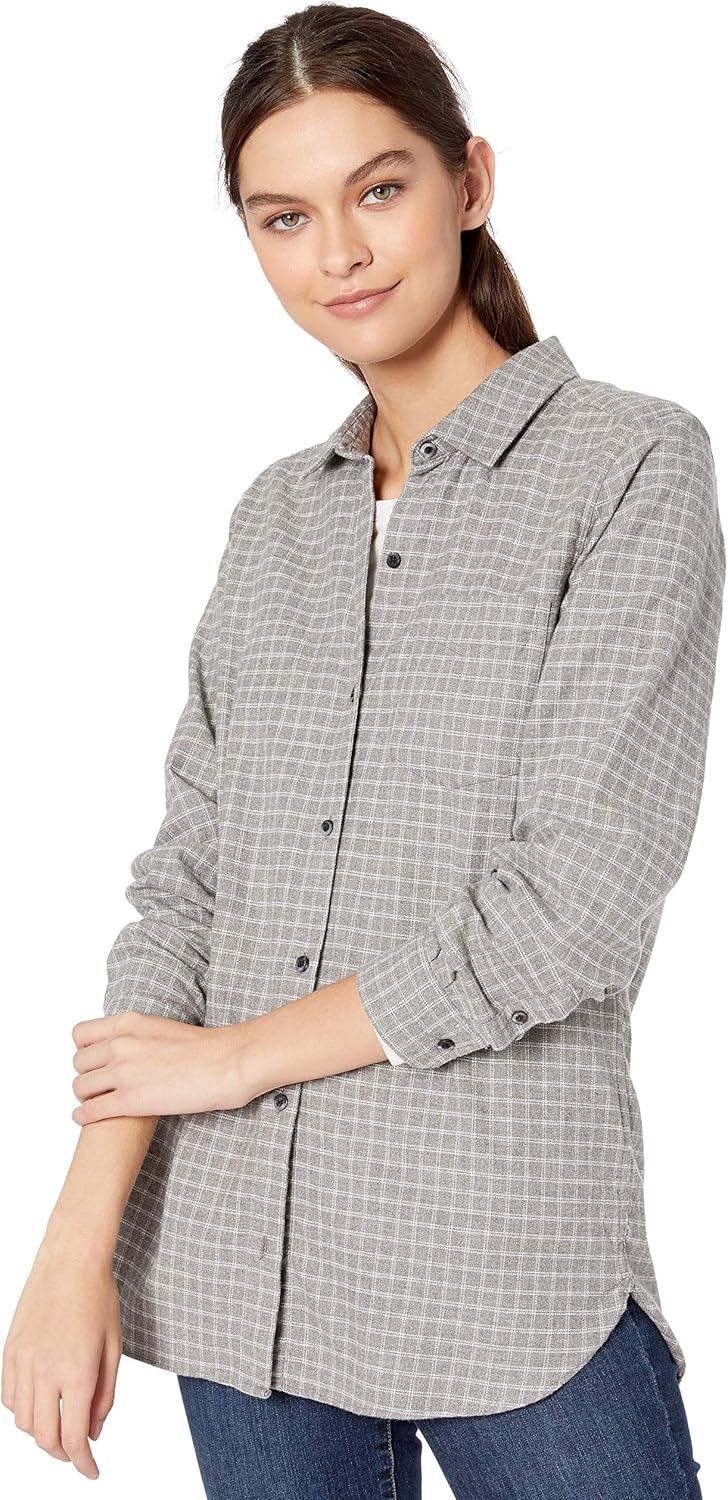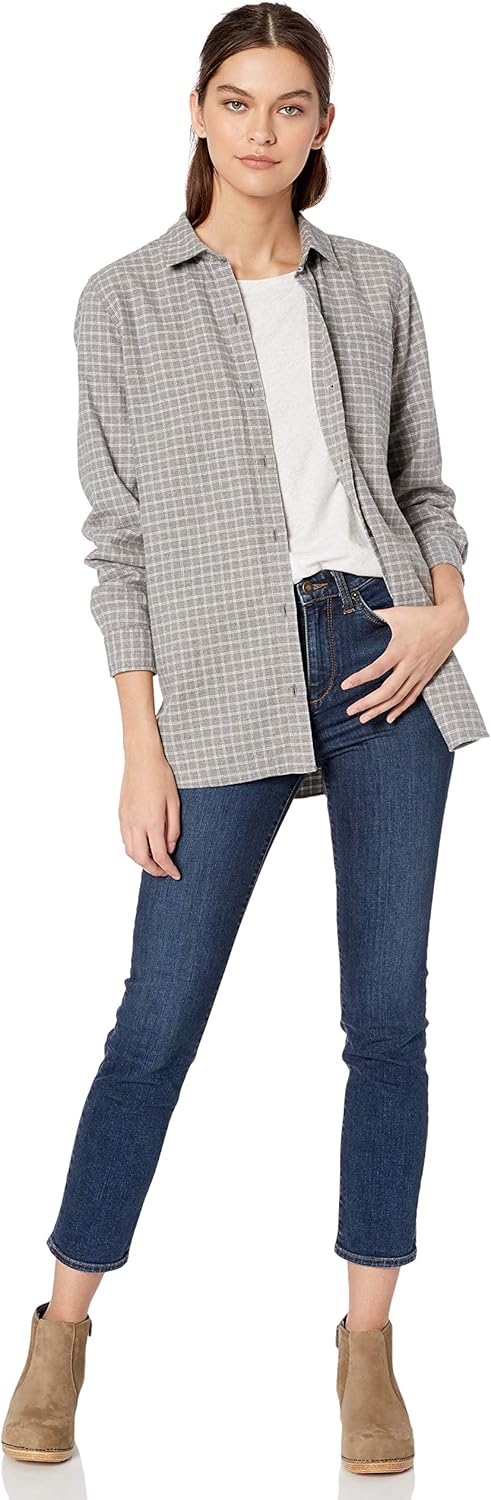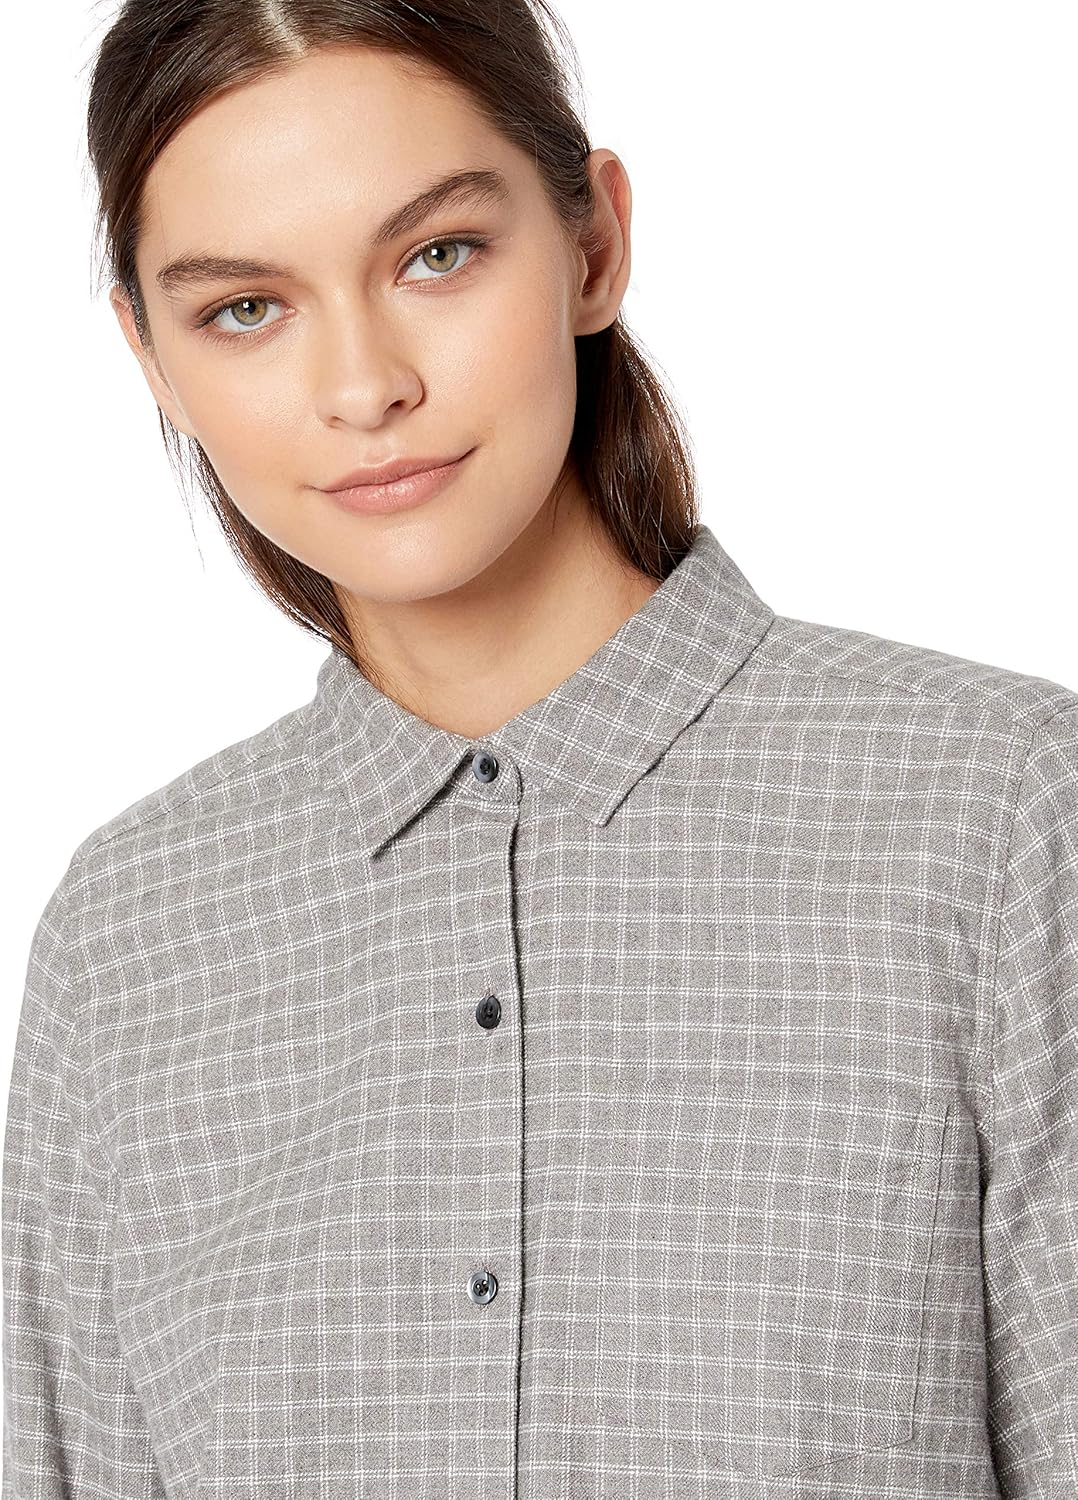
Goodthreads Women's Standard Heavyweight Flannel Long-Sleeve Button-Front Tunic Shirt
Category: AMAZON FASHION
An Amazon brand - A wardrobe staple, this long-sleeve tunic shirt will quickly become one of your go-tos Goodthreads is on a mission to create incredible clothes at affordable prices. Our womenswear delivers the perfect balance of feminine and tomboy style, rooted in denim and everything you wear with it - washed shirting, cozy sweaters, and perfectly broken-in t-shirts.
Features: 100% Cotton | Imported | Button closure | Machine Wash | A wardrobe staple, this long-sleeve tunic shirt will quickly become one of your go-tos | Long sleeves with button closures at cuffs, box-pleated back yoke and a rounded hem, pairs perfectly with your favorite jeans or pants | 100% cotton heavyweight flannel is designed to keep you toasty and cozy all season long | Model is 5'10" and wearing a size S. | Goodthreads is on a mission to create incredible clothes at affordable prices. Our womenswear delivers the perfect balance of feminine and tomboy style, rooted in denim and everything you wear with it - washed shirting, cozy sweaters, and perfectly broken-in t-shirts.